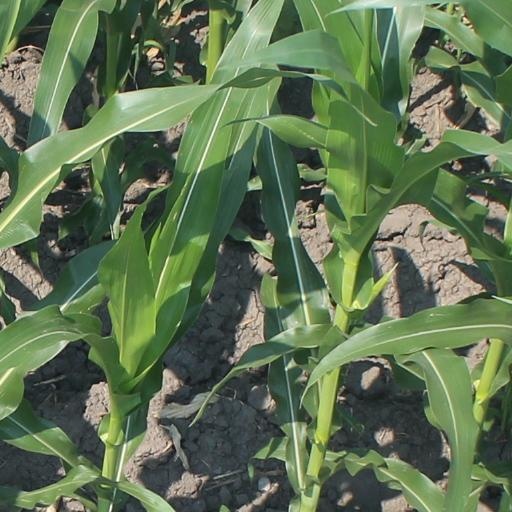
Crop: maize; corn